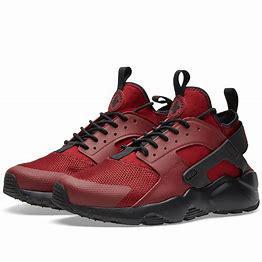
Brand: Nike
Model: Air Huarache Run Ultra